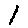
Label: 1